Kim Jong Un

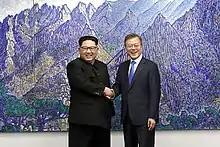
Kim and South Korean President Moon Jae-in shake hands during the 2018 inter-Korean Summit, April 2018

Under Kim Jong Un, North Korea has continued to develop nuclear weapons, testing bombs in February 2013, January and September 2016, and September 2017. , North Korea had tested nearly 120 missiles, four times more than in the time of his father and grandfather. By 2023, this climbed up to a total of 226. According to several analysts, North Korea sees the nuclear arsenal as vital to deter an attack, and it is unlikely that North Korea would launch a nuclear war. According to a RAND Corporation senior researcher, Kim Jong Un believes that nuclear weapons are his guarantee of regime survival. In 2022, it was estimated that North Korea had around 45-55 nuclear weapons.